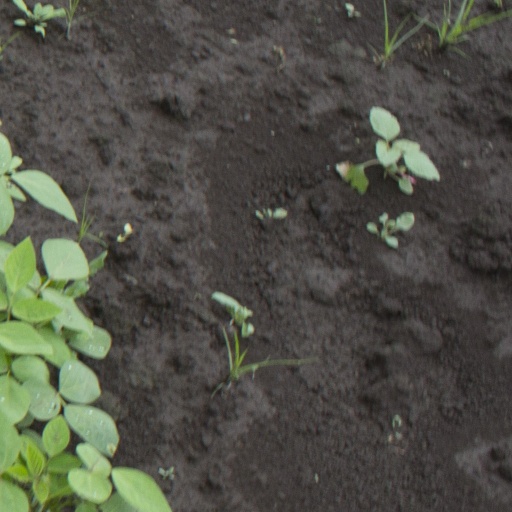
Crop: soybean